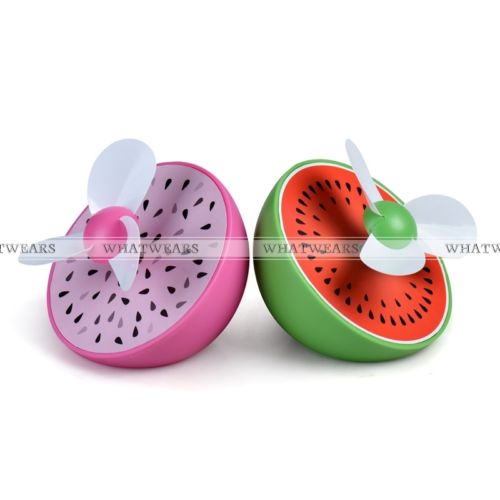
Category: fan